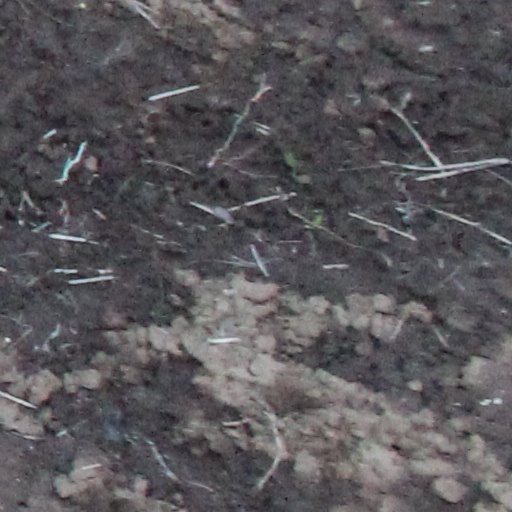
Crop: wheat